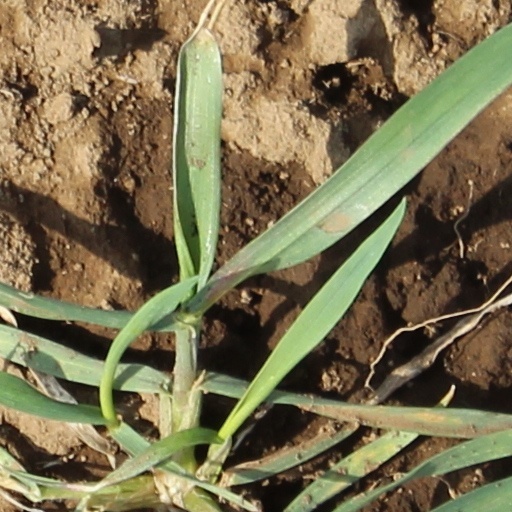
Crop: wheat